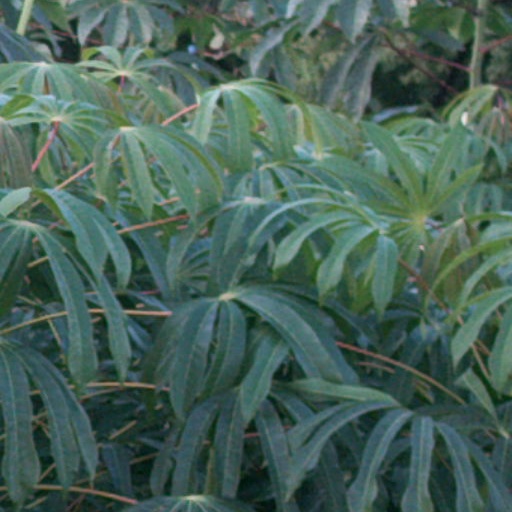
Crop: cassava